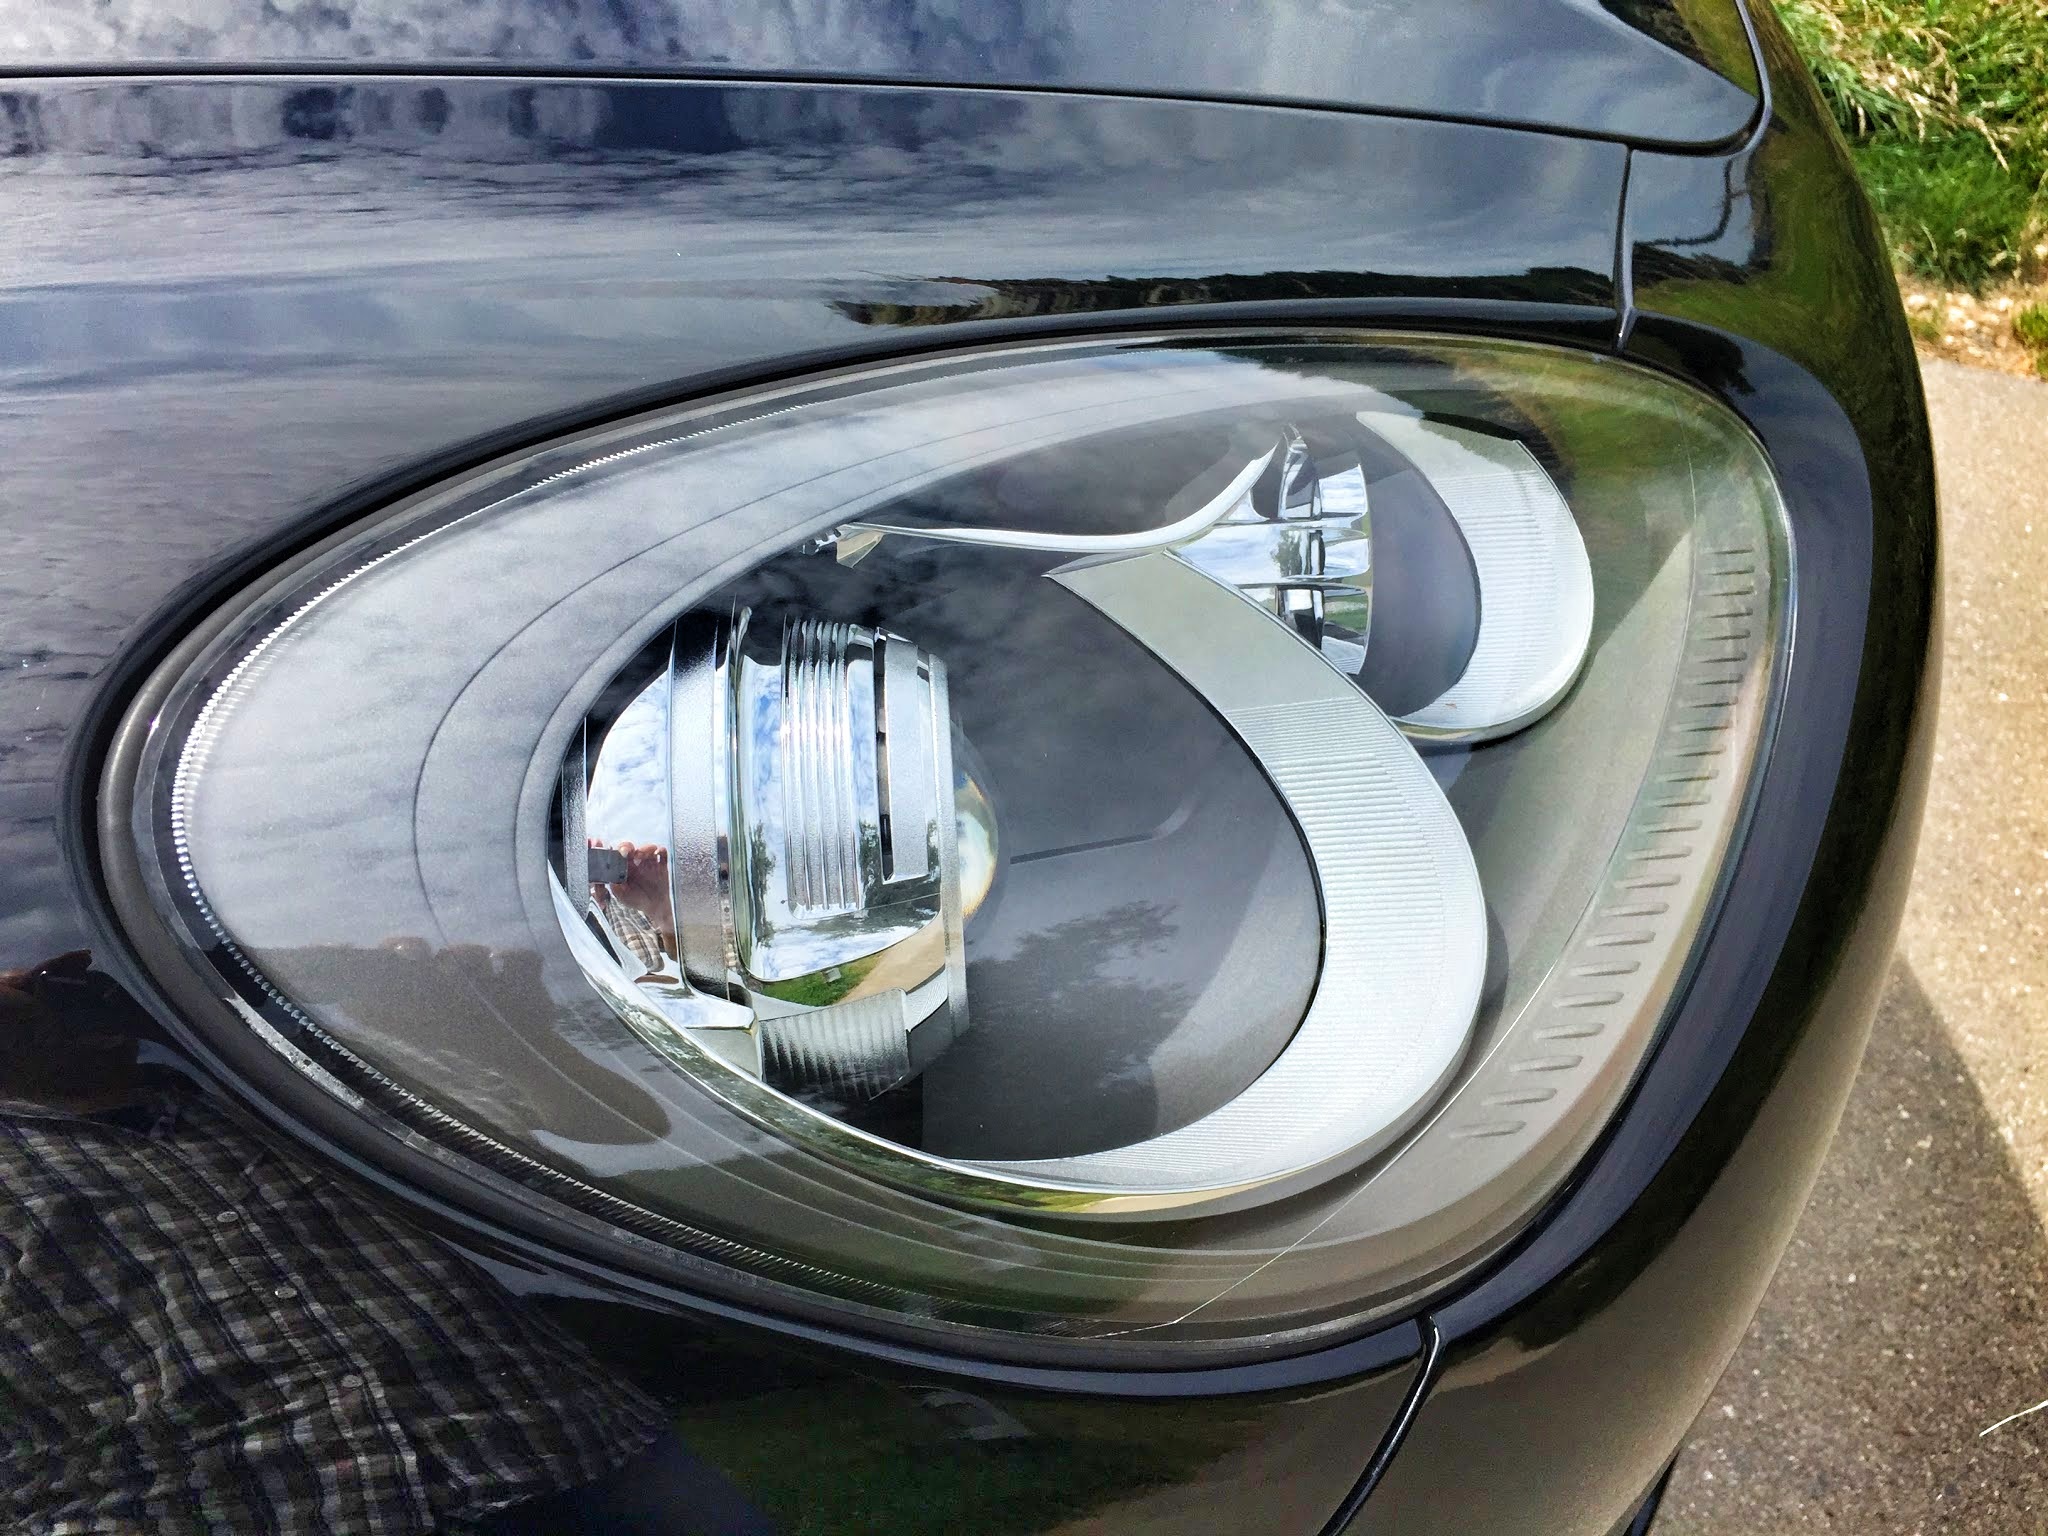
light, traffic, car, wheel, window, glass, driving, vehicle, windshield, spotlight, sports car, headlamp, bumper, suv, rim, porsche, city car, all terrain vehicle, cayenne, automobile make, automotive exterior, automotive design